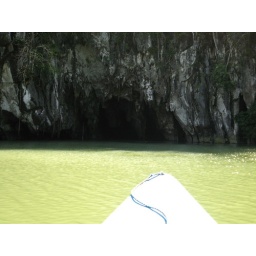
by boat into underground river (8 km long)